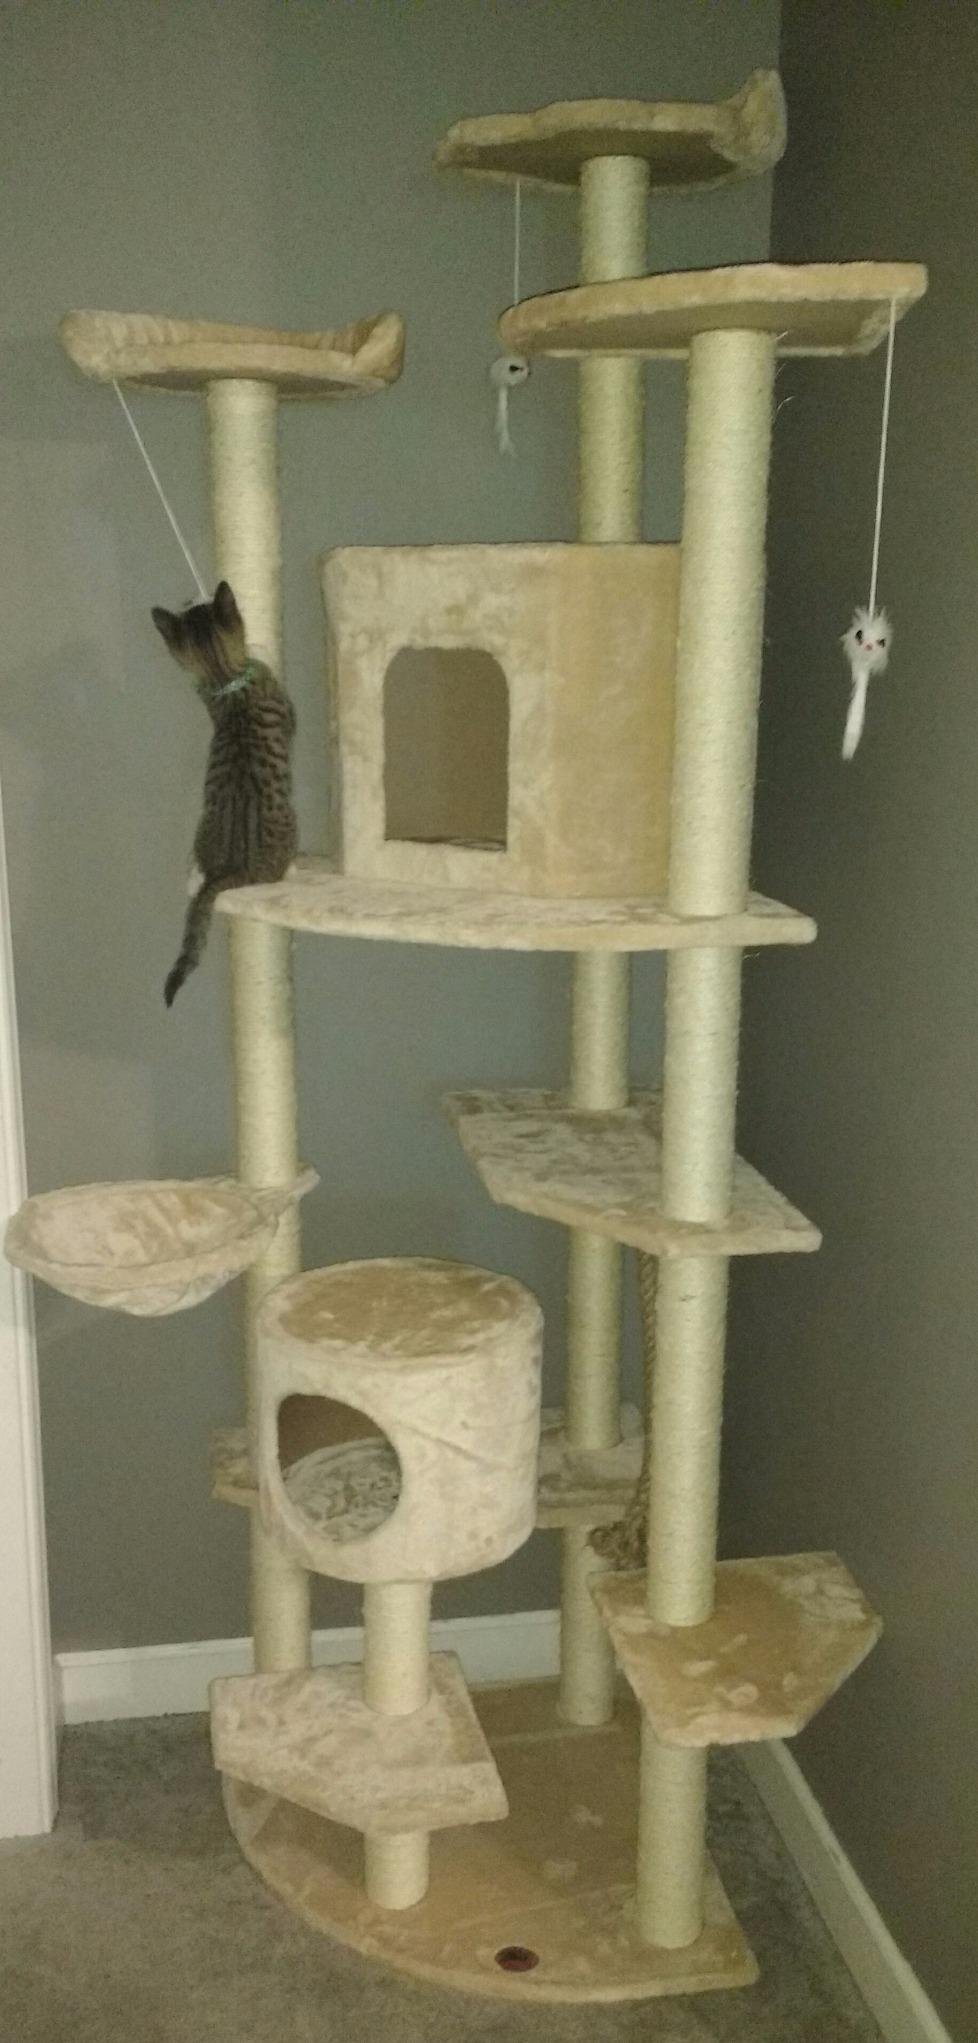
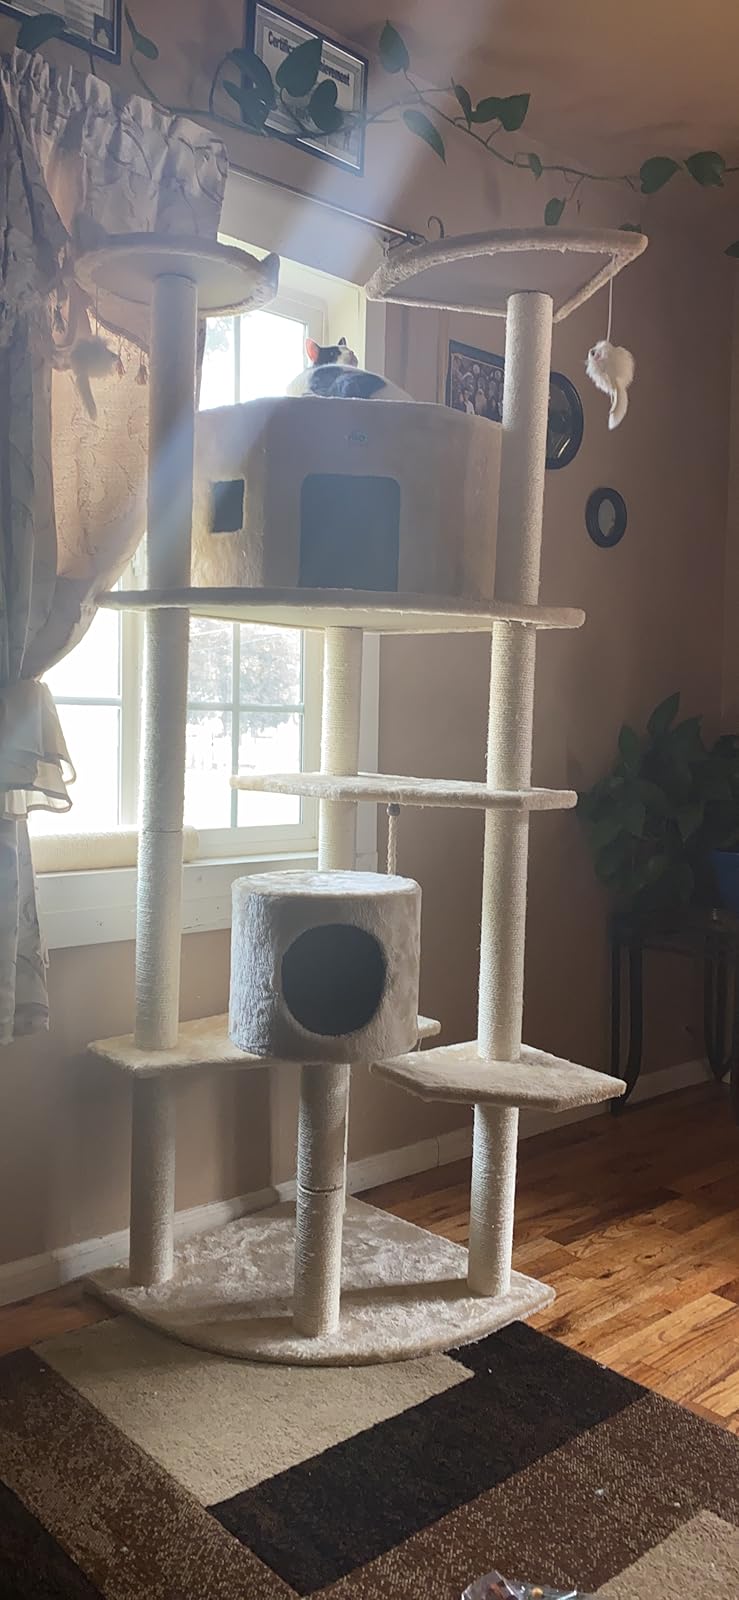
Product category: items_cat tree
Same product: yes